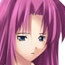
Portrait style: Anime Portrait